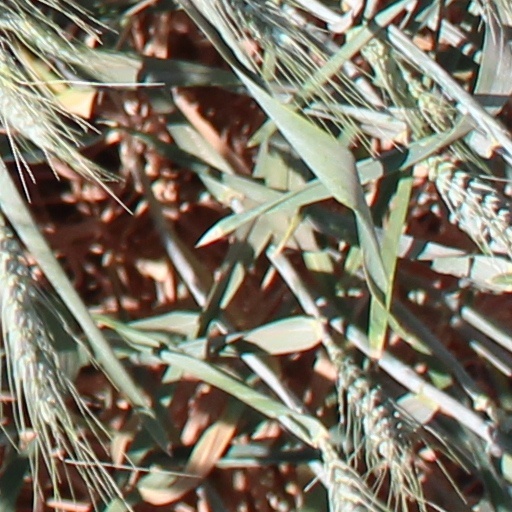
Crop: wheat